Republicanism in the Netherlands

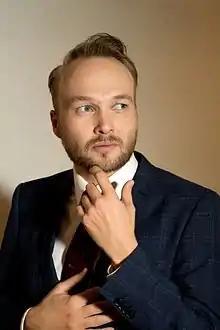
Arjen Lubach satirised the monarchy, proclaiming himself "Pharaoh of the Netherlands".

In the run-up to the investiture of Willem-Alexander on 30 April 2013, Utrecht student Joanna suddenly made headlines when she protested with a cardboard sign reading 'Weg met de monarchie. Het is 2013' ("Down with the monarchy. It is 2013") in the presence of Queen Beatrix, after which she was removed by the police, violating her freedom of expression. The incident inspired the foundation of the anti-monarchist "It is 2013" movement, that together with the NRG wanted hold playful activities to call for a referendum on the abolition of the monarchy on 30 April. The police later admitted their mistake, and the soon-to-be-king Willem-Alexander remarked that on the day of his investiture "of course there will be room for dissent. There has to be. Nothing wrong with that." He commented that the police officer who removed Joanna probably made a mistake, but everyone can make mistakes and learn from them. Of the six protest locations assigned by the government of Amsterdam, one was used by republicans: the Waterlooplein. Joanna and NRG chairman Hans Maessen, who demonstrated individually against the monarchy, were arrested on Dam Square. The police later admitted the arrests were a mistake. Joanna claimed she had been "silenced". Since the investiture, Joanna and the "It is 2013" movement were rarely heard from again.